Judaism

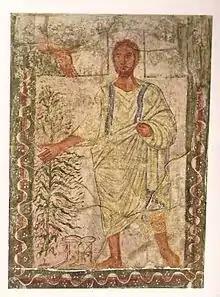
A painting of Moses decorates the Dura-Europos synagogue dating from 244 CE

A significant part of the Hebrew Bible or "Tanakh" is an account of the Israelites' relationship with religion and God from their earliest history until the building of the Second Temple. Abraham is hailed as the first Hebrew and the father of the Jewish people. In Genesis, three men, speculated to be God or Archangels, commanded Abraham to circumcise himself and his sons as a sign of the covenant, and was promised by the angels that Isaac, his second son, would inherit the Land of Israel (then called Canaan) and renamed his Wife from 'Sarai', which meant Mockery, to 'Sarah', which meant Princess, and that she would bear him a son in her old age and his descendants shall also be blessed and keep the covenant.